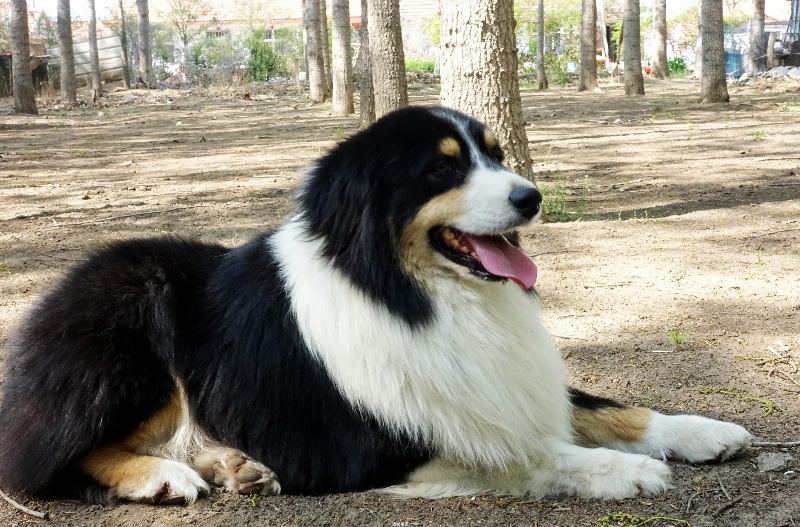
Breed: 245-n000098-Australian_Shepherd